Vera Zvonareva

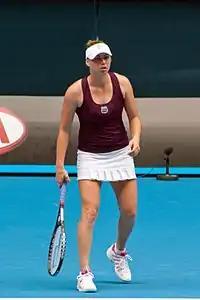
Zvonareva at the 2011 Australian Open

At the Hong Kong Tennis Classic, she joined Russia's group and won in the final against Europe with Maria Kirilenko and Yevgeny Kafelnikov. As the second seed at the Sydney International, Zvonareva received a bye into the second round, where she was defeated by Flavia Pennetta, 7–5, 7–5. Zvonareva was seeded second at the Australian Open in singles. She defeated Sybille Bammer in the first round, breaking Bammer four times in a row, and defeated unseeded Bojana Jovanovski in the second. In the third round, Zvonareva defeated 31st seed Lucie Šafářová in straight sets. She beat unseeded Iveta Benešová in the round of 16, and then 25th seed Petra Kvitová in the quarterfinal. In the semifinal, she was defeated by third seed and eventual champion Kim Clijsters, 6–3, 6–3.